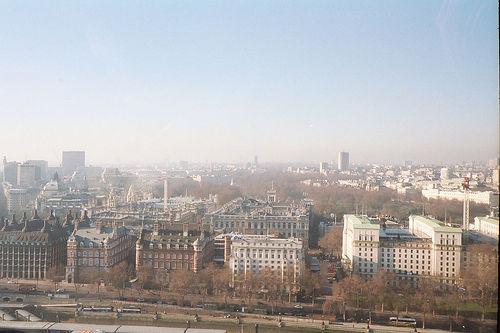
Weather: sun or clear